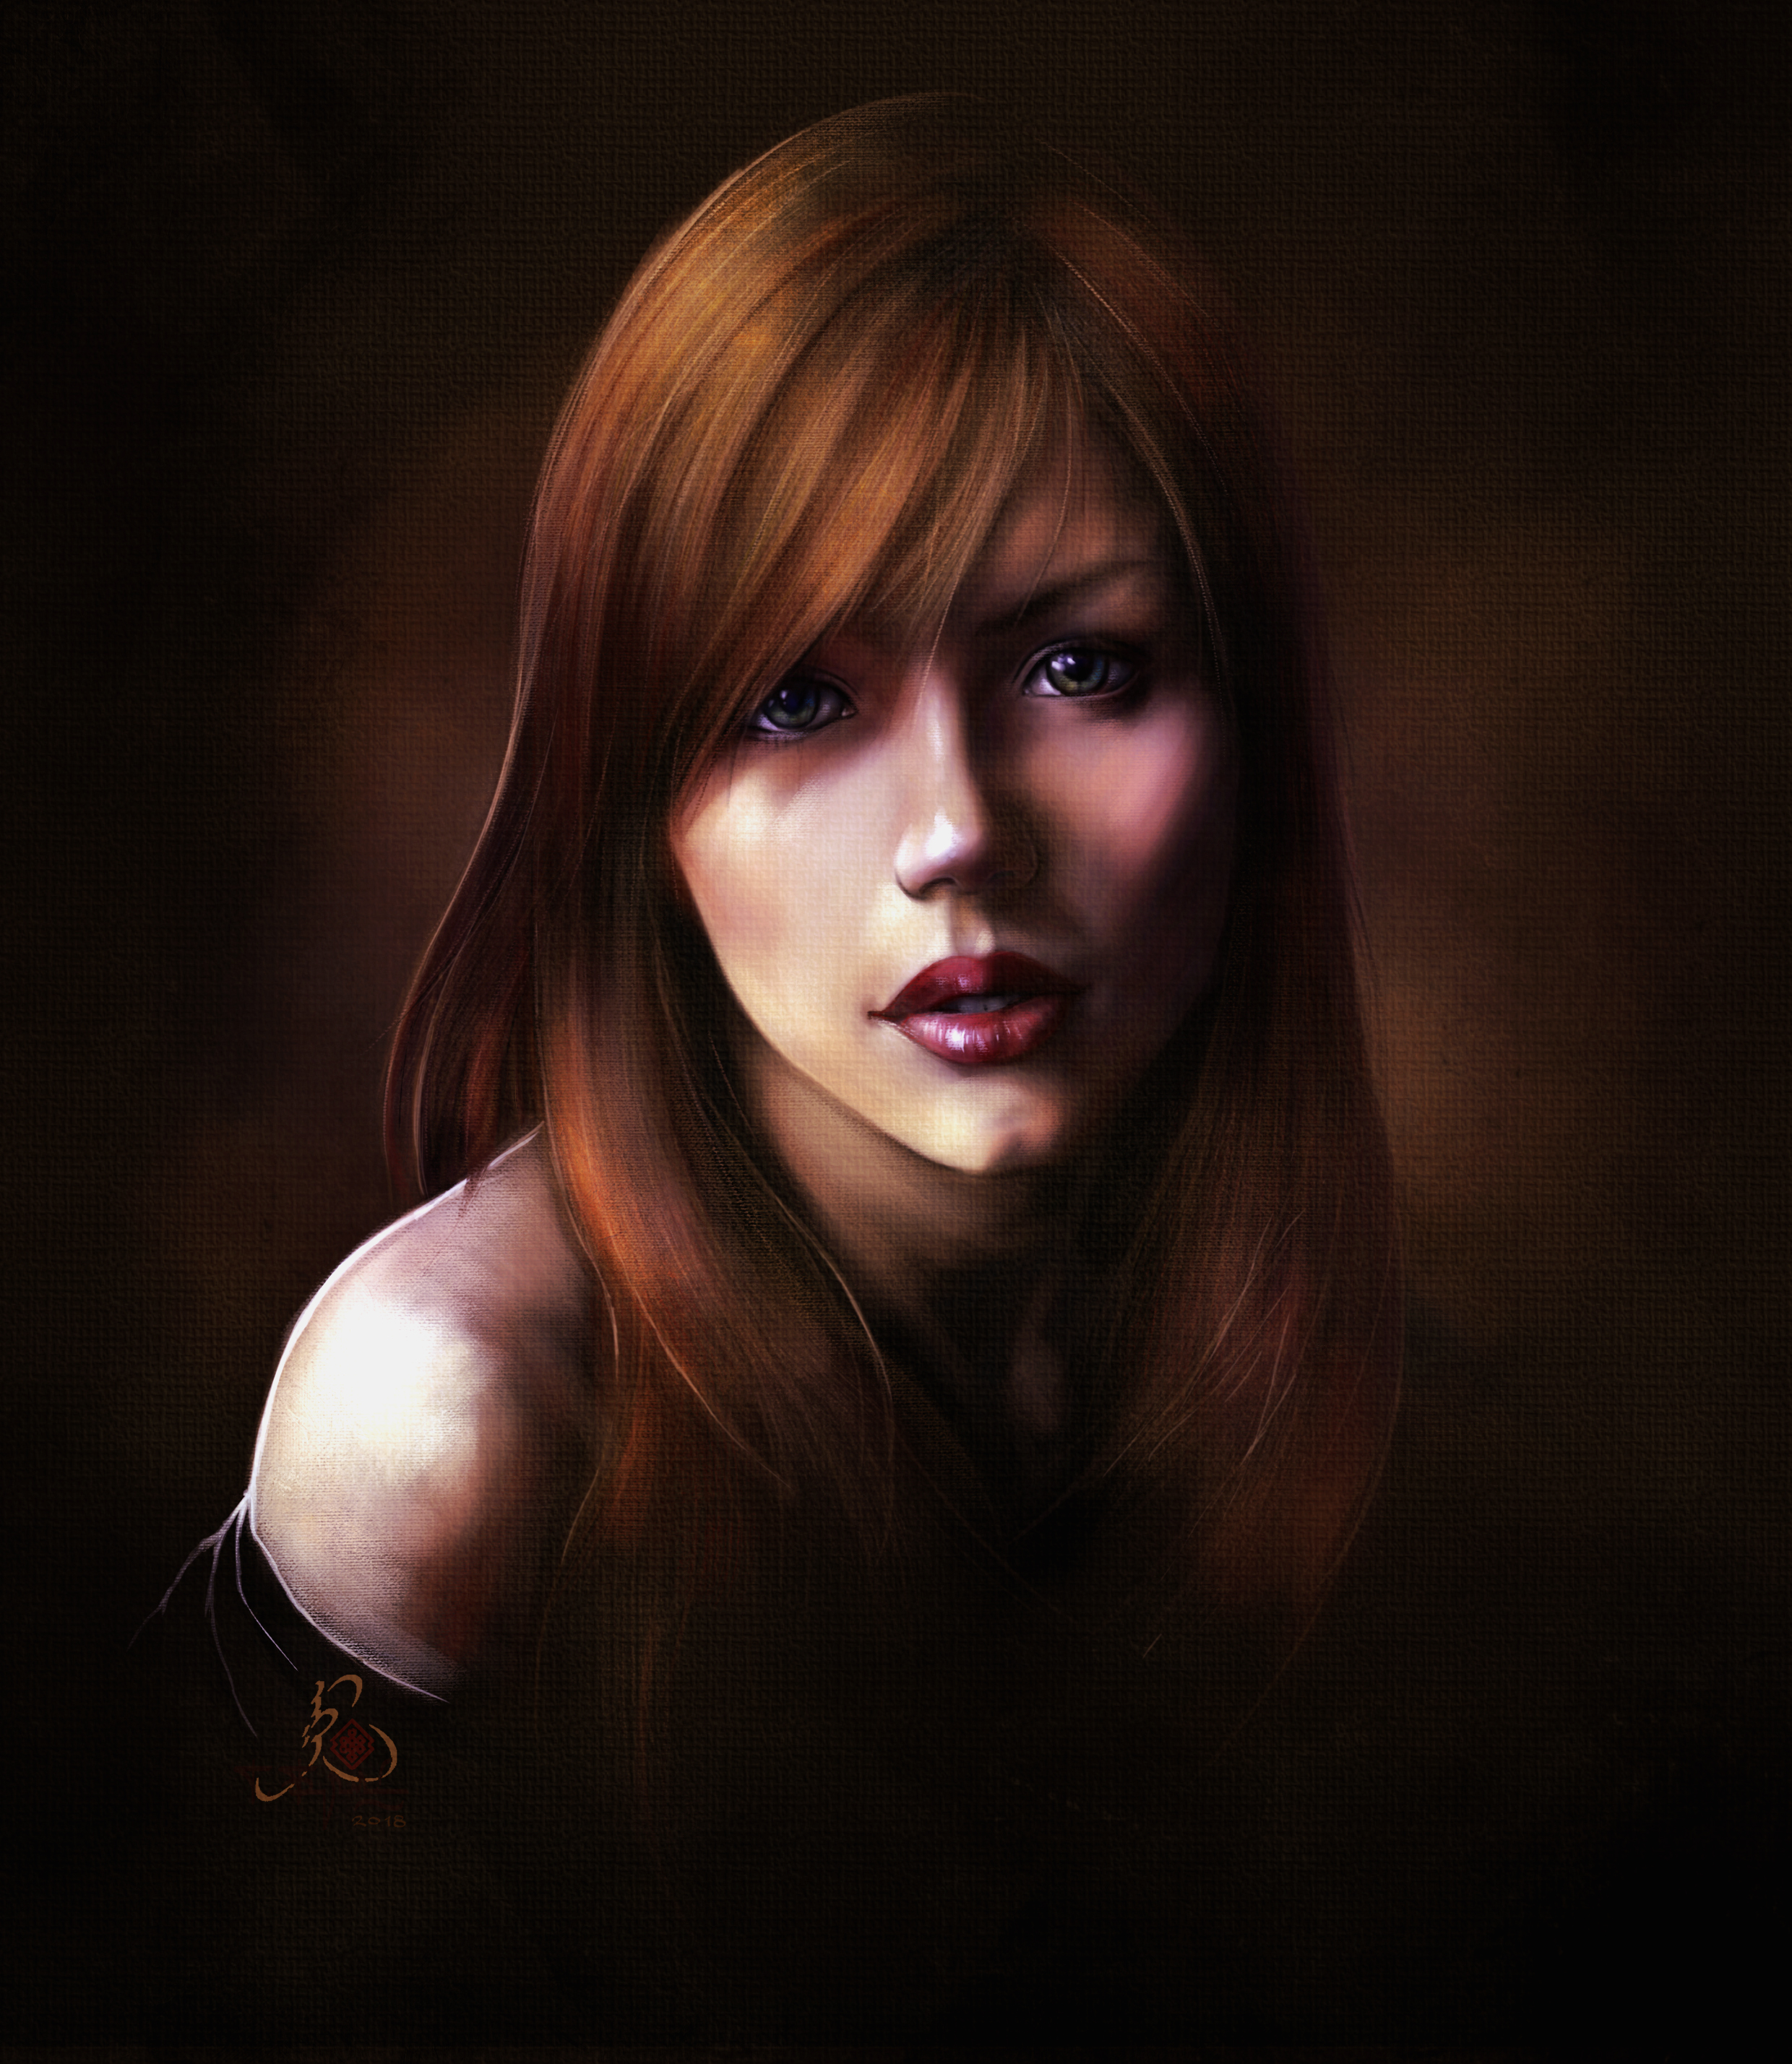
portrait, drawing, hair, face, hairstyle, beauty, lip, head, lady, bangs, eye, cg artwork, long hair, portrait photography, brown hair, photography, layered hair, darkness, flash photography, hair coloring, model, smile, black hair, illustration